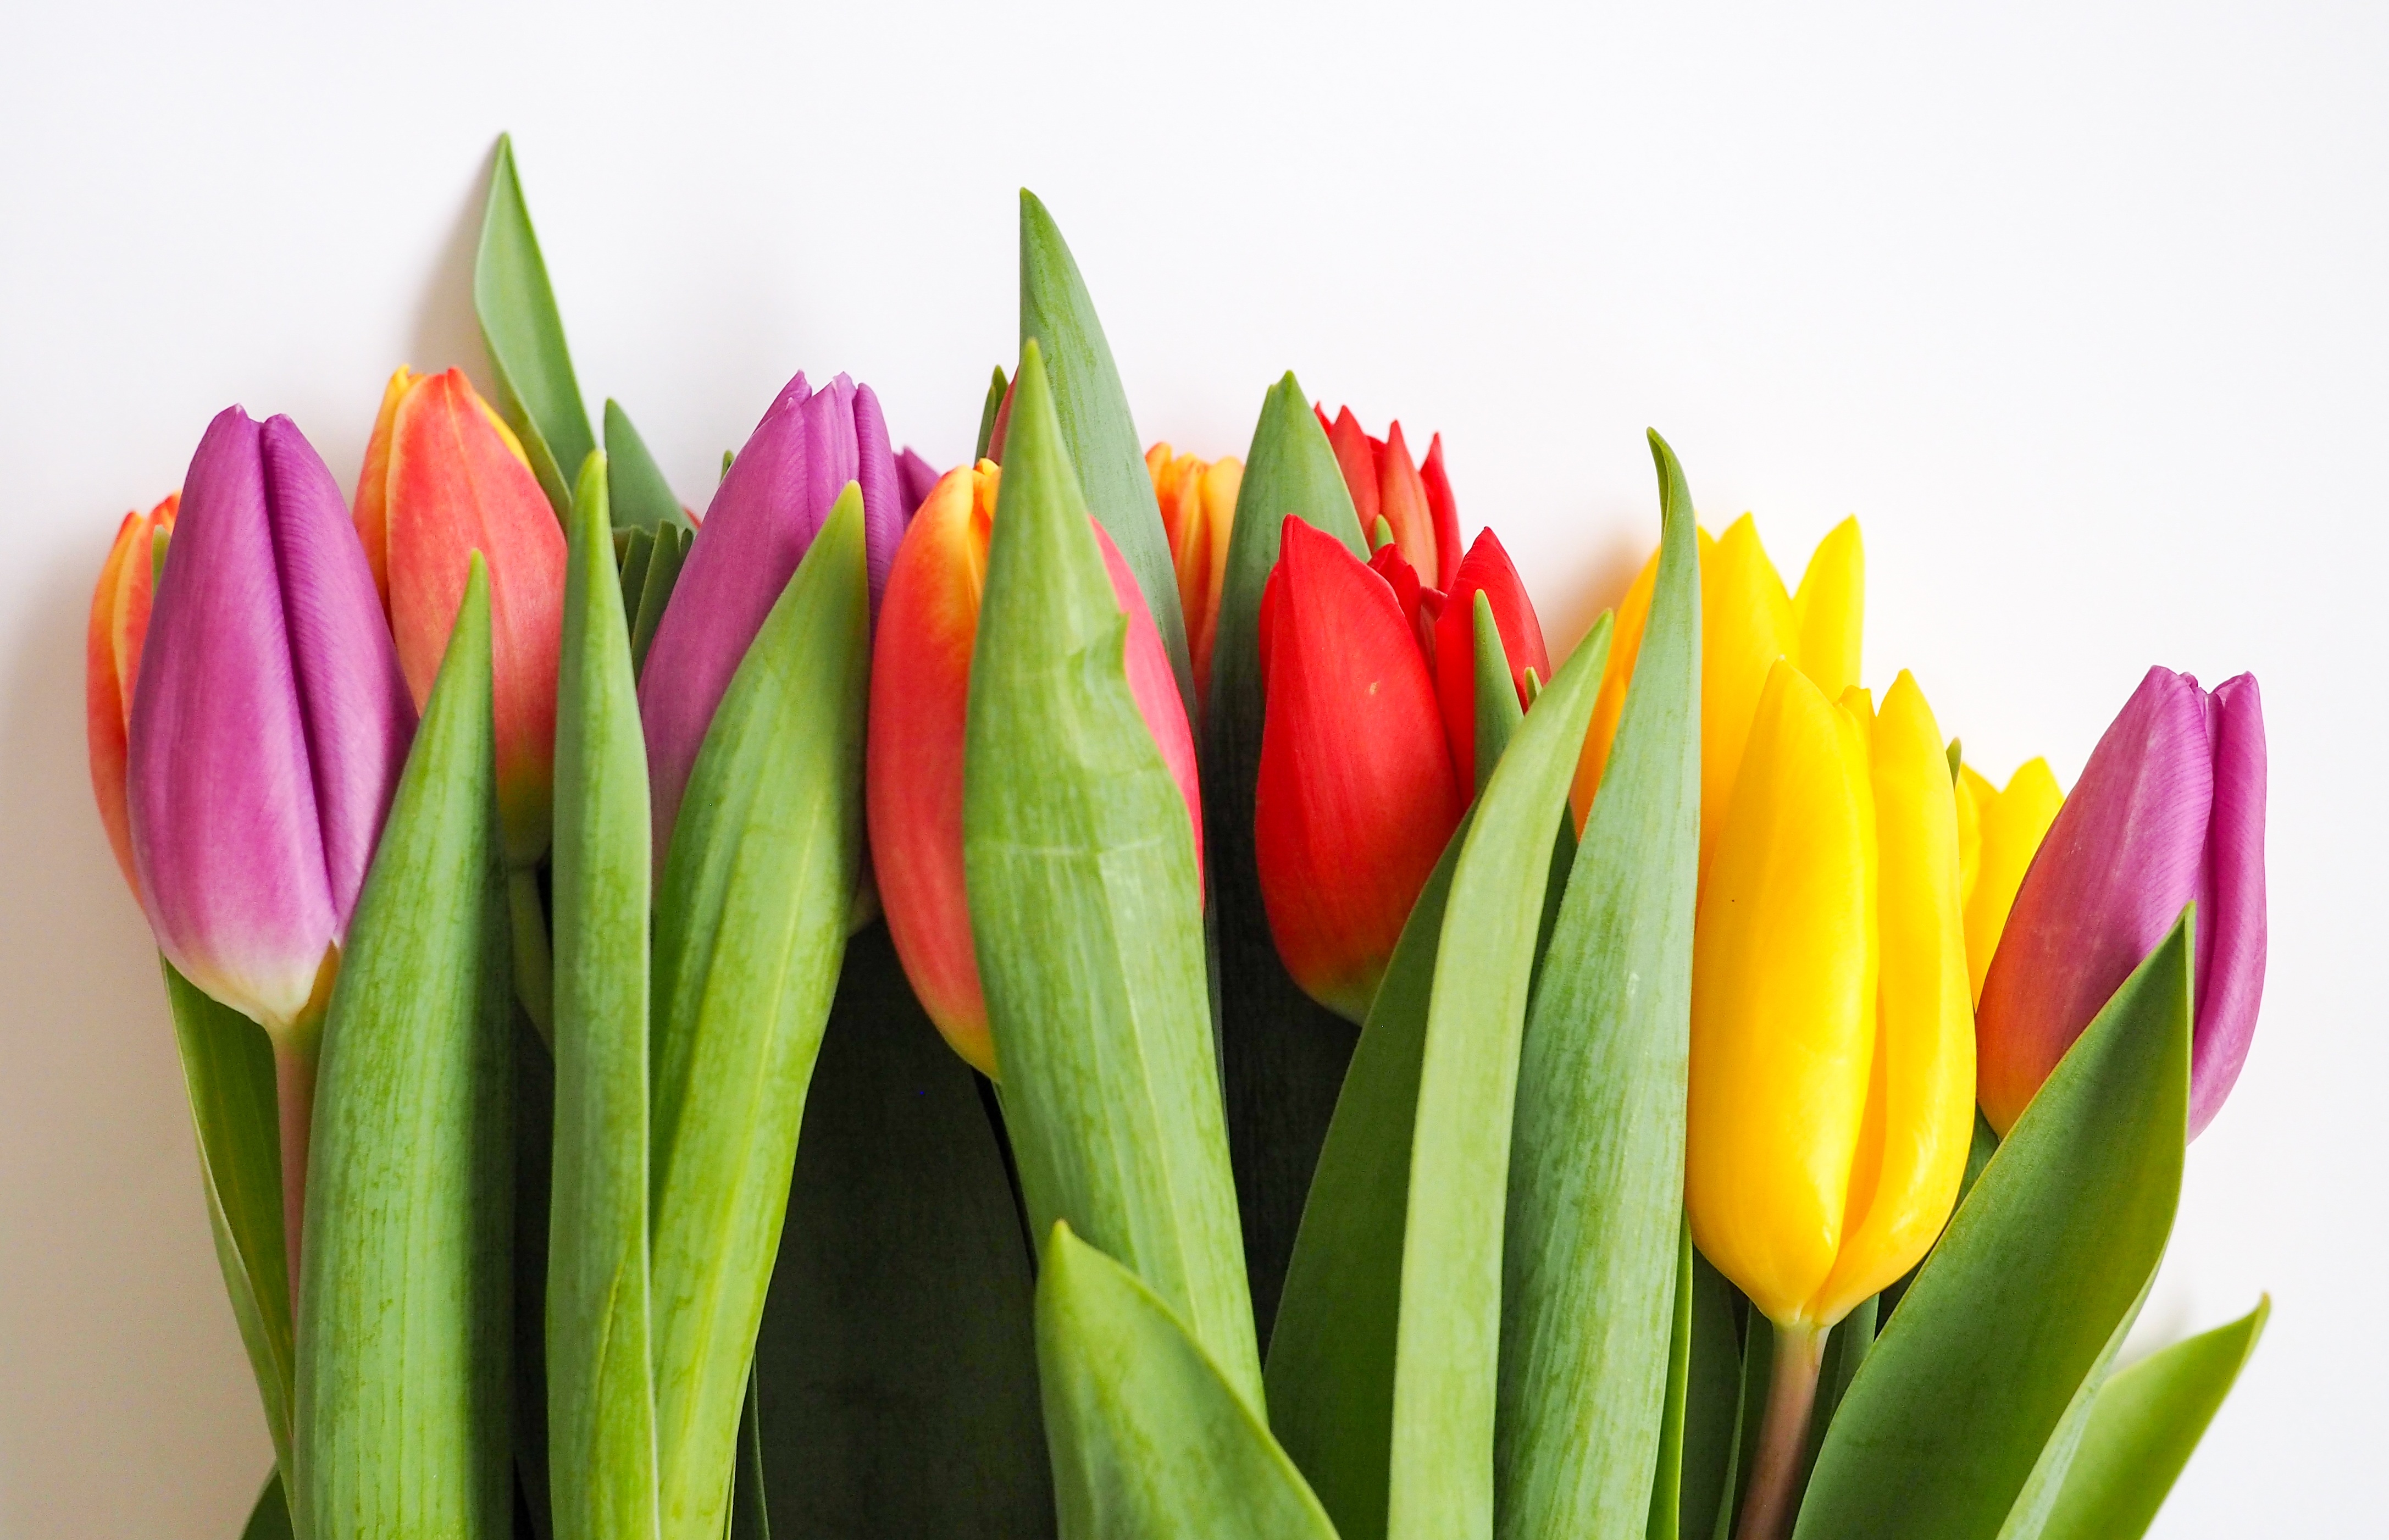
plant, flower, petal, tulip, yellow, flora, floristry, flowering plant, lily family, plant stem, land plant